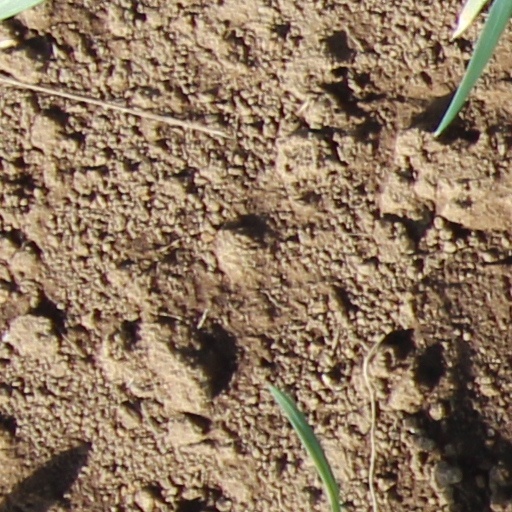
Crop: wheat